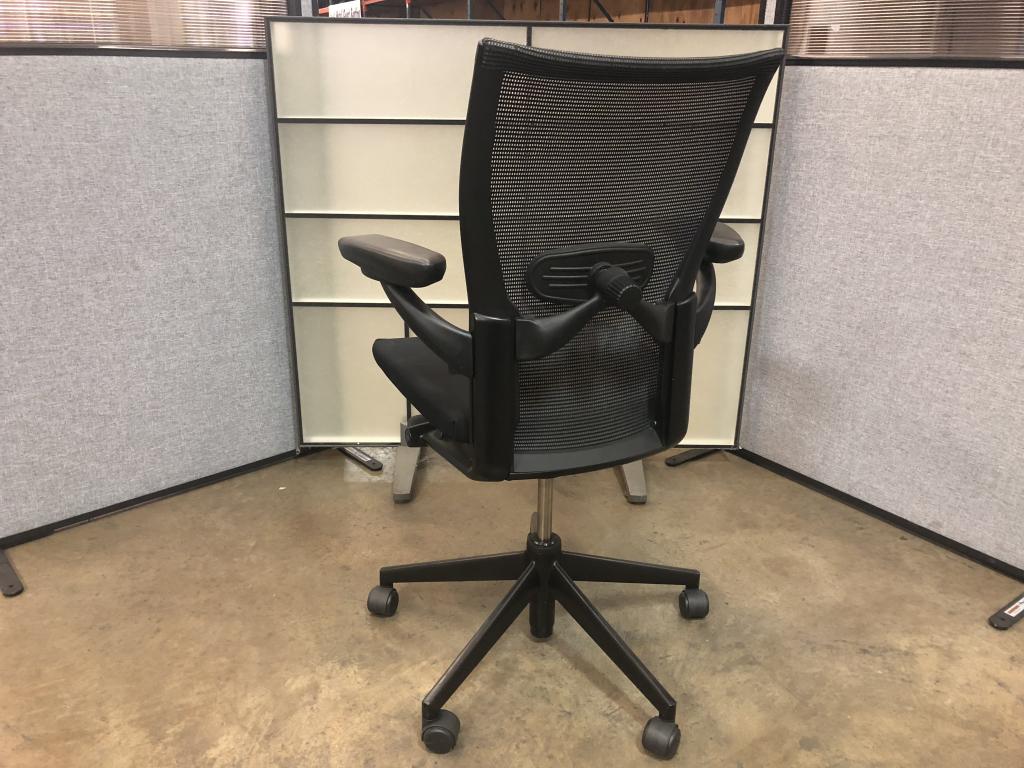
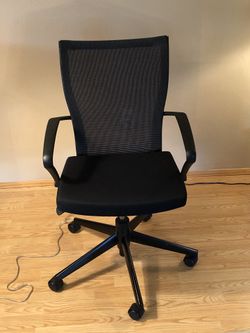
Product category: items_chair
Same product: yes